Thomas G. Melish

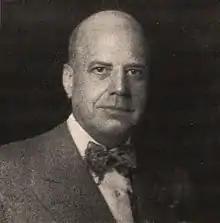
Thomas G. Melish

Thomas Gatch Melish (October 28, 1876 – February 15, 1948) was an American entrepreneur and coin collector. In the 1930s, Melish was responsible for two United States commemorative coin issues, the Cincinnati Musical Center half dollar and the Cleveland Centennial half dollar.